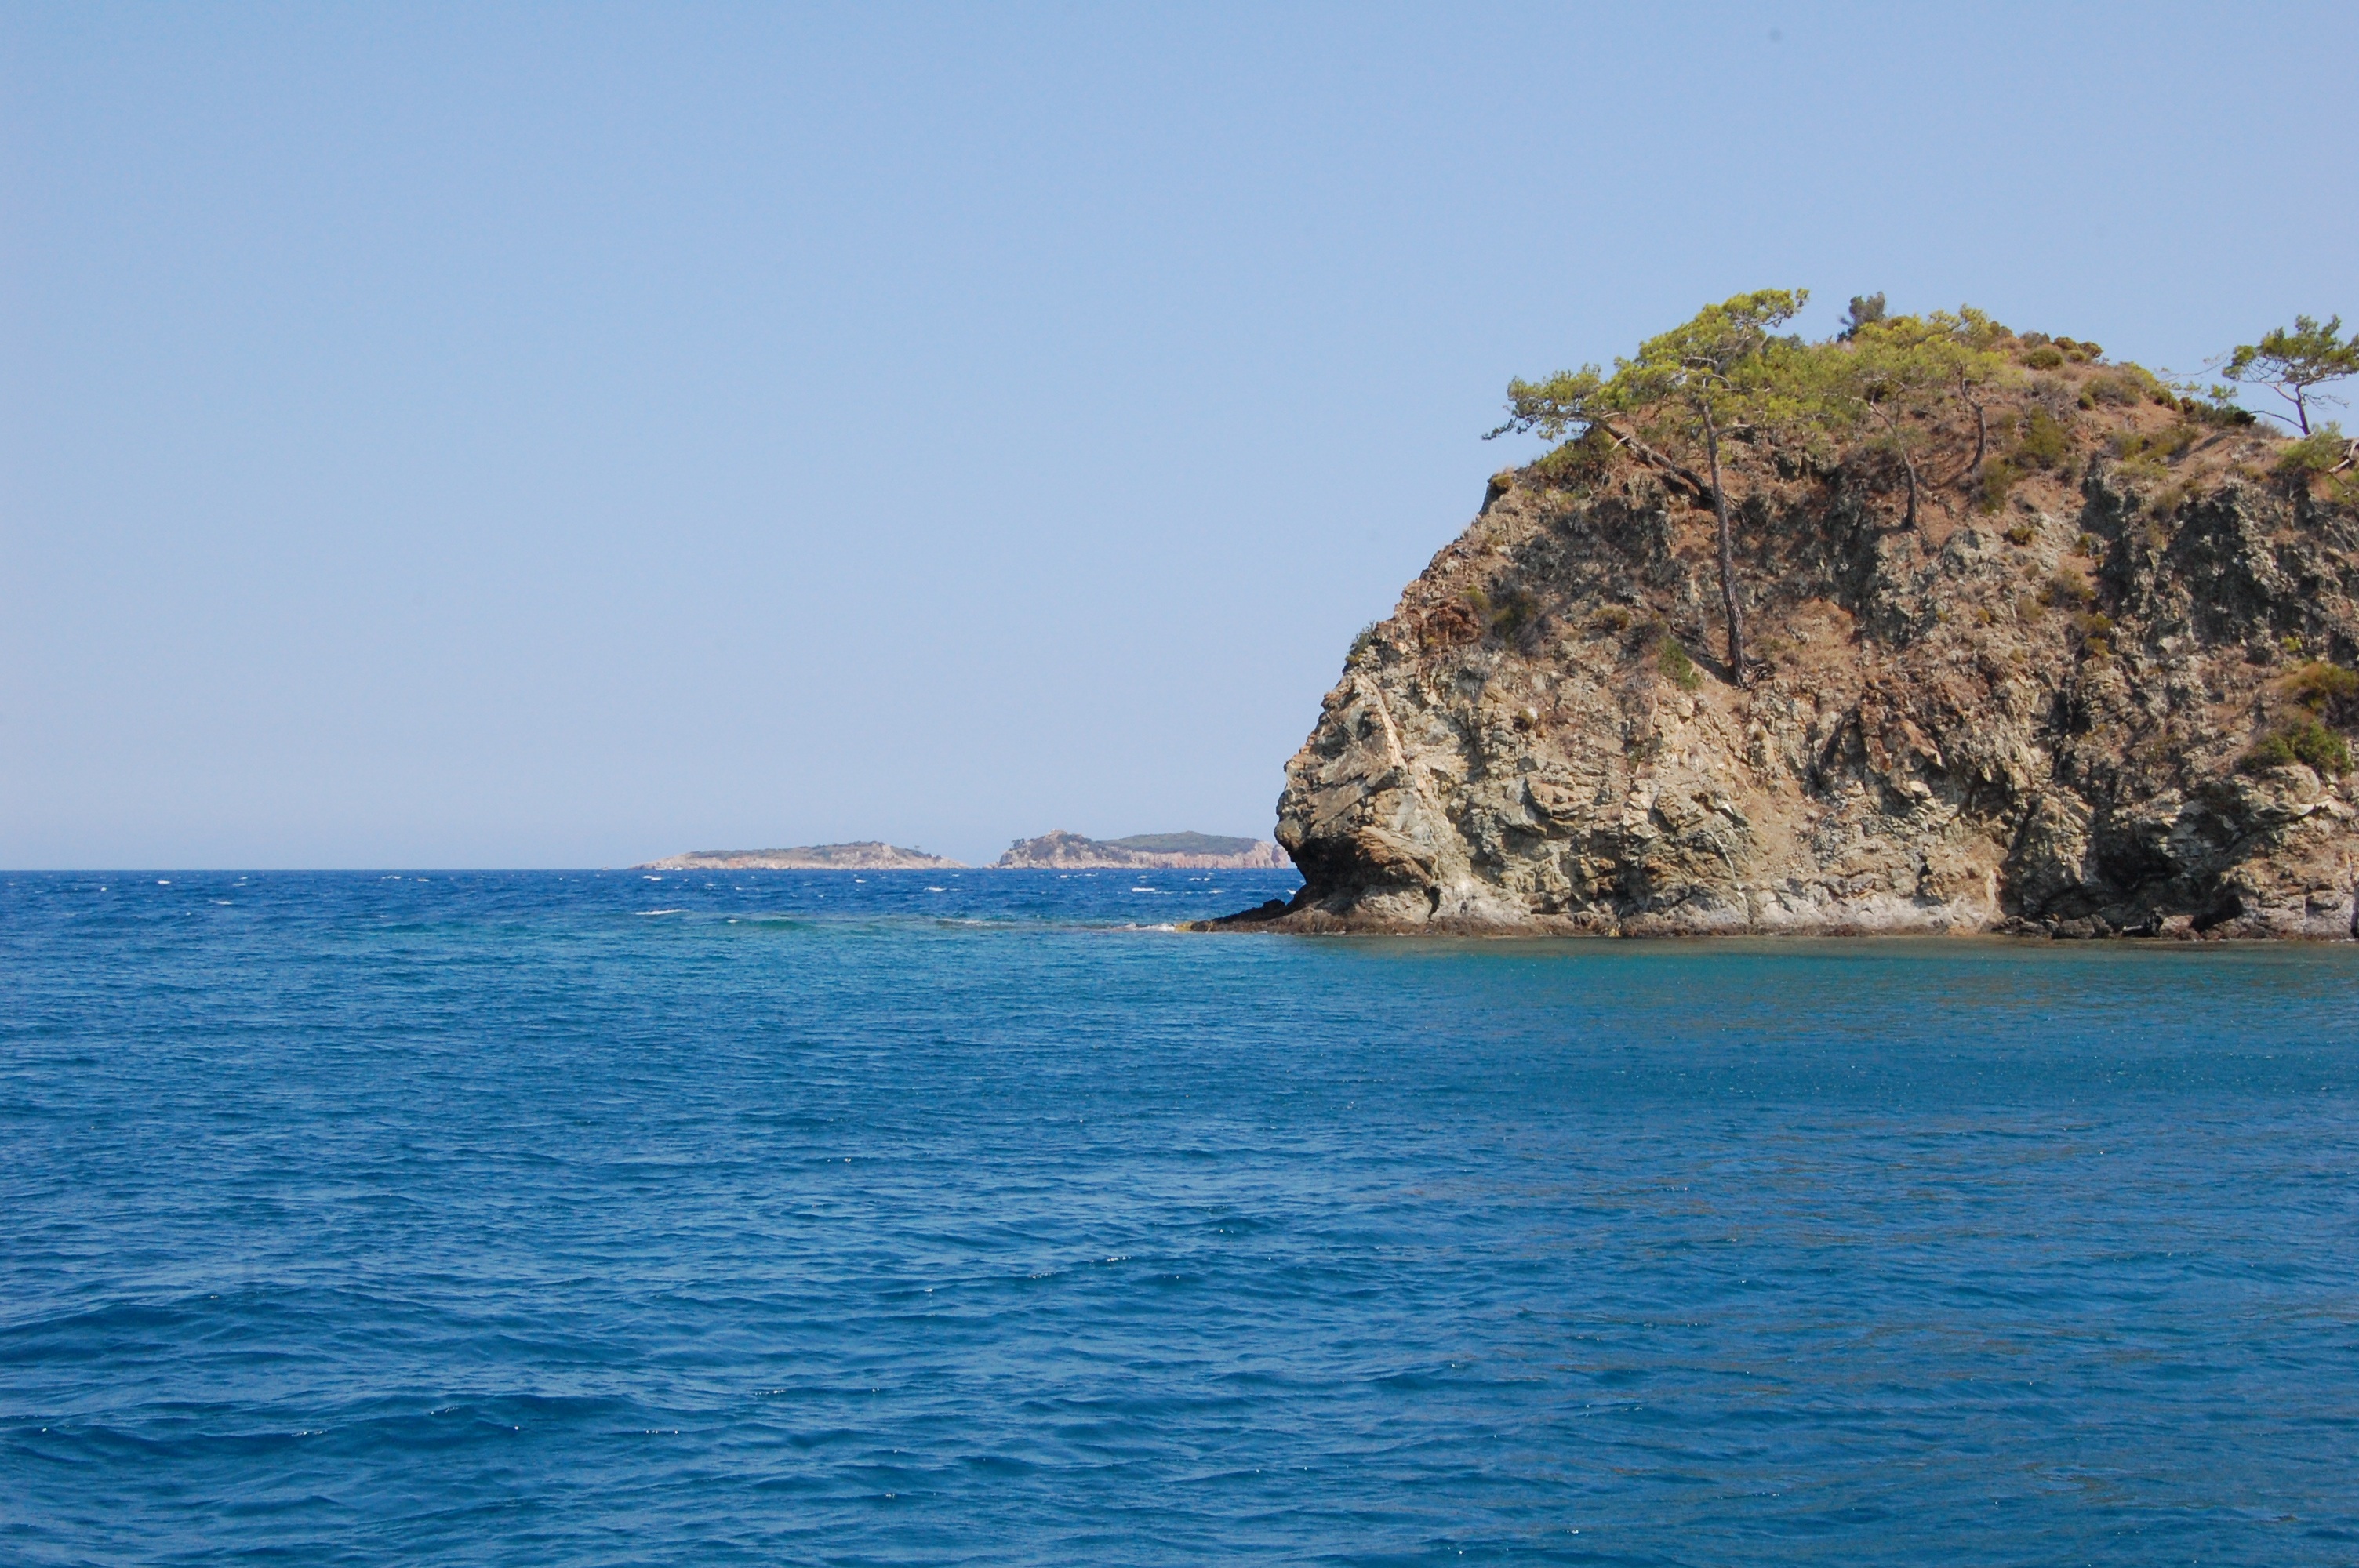
beach, landscape, sea, coast, rock, ocean, horizon, shore, summer, vacation, travel, cliff, cove, bay, island, tourism, terrain, body of water, cape, islet, landform, geographical feature, promontory